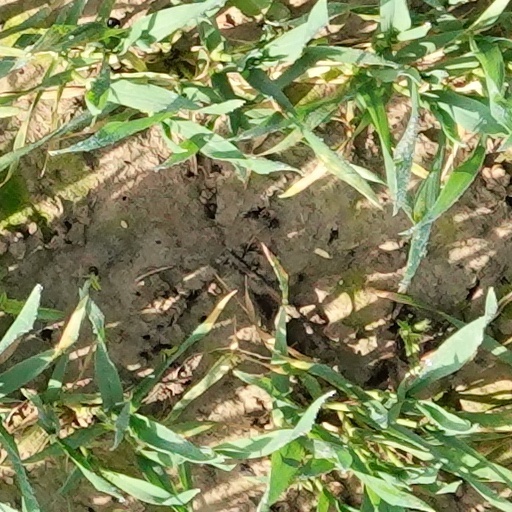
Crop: wheat